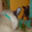
Label: cat